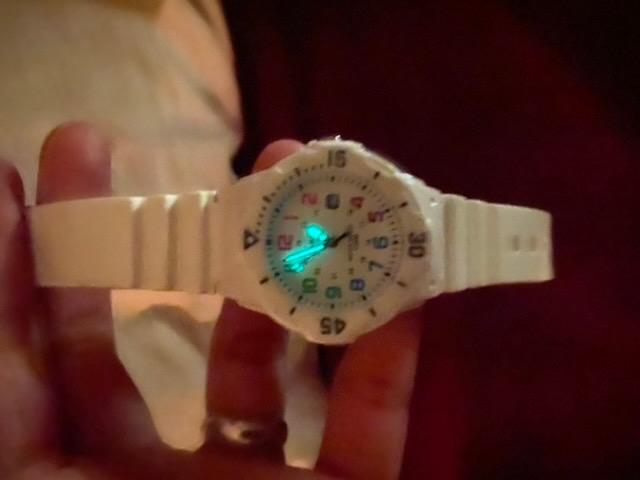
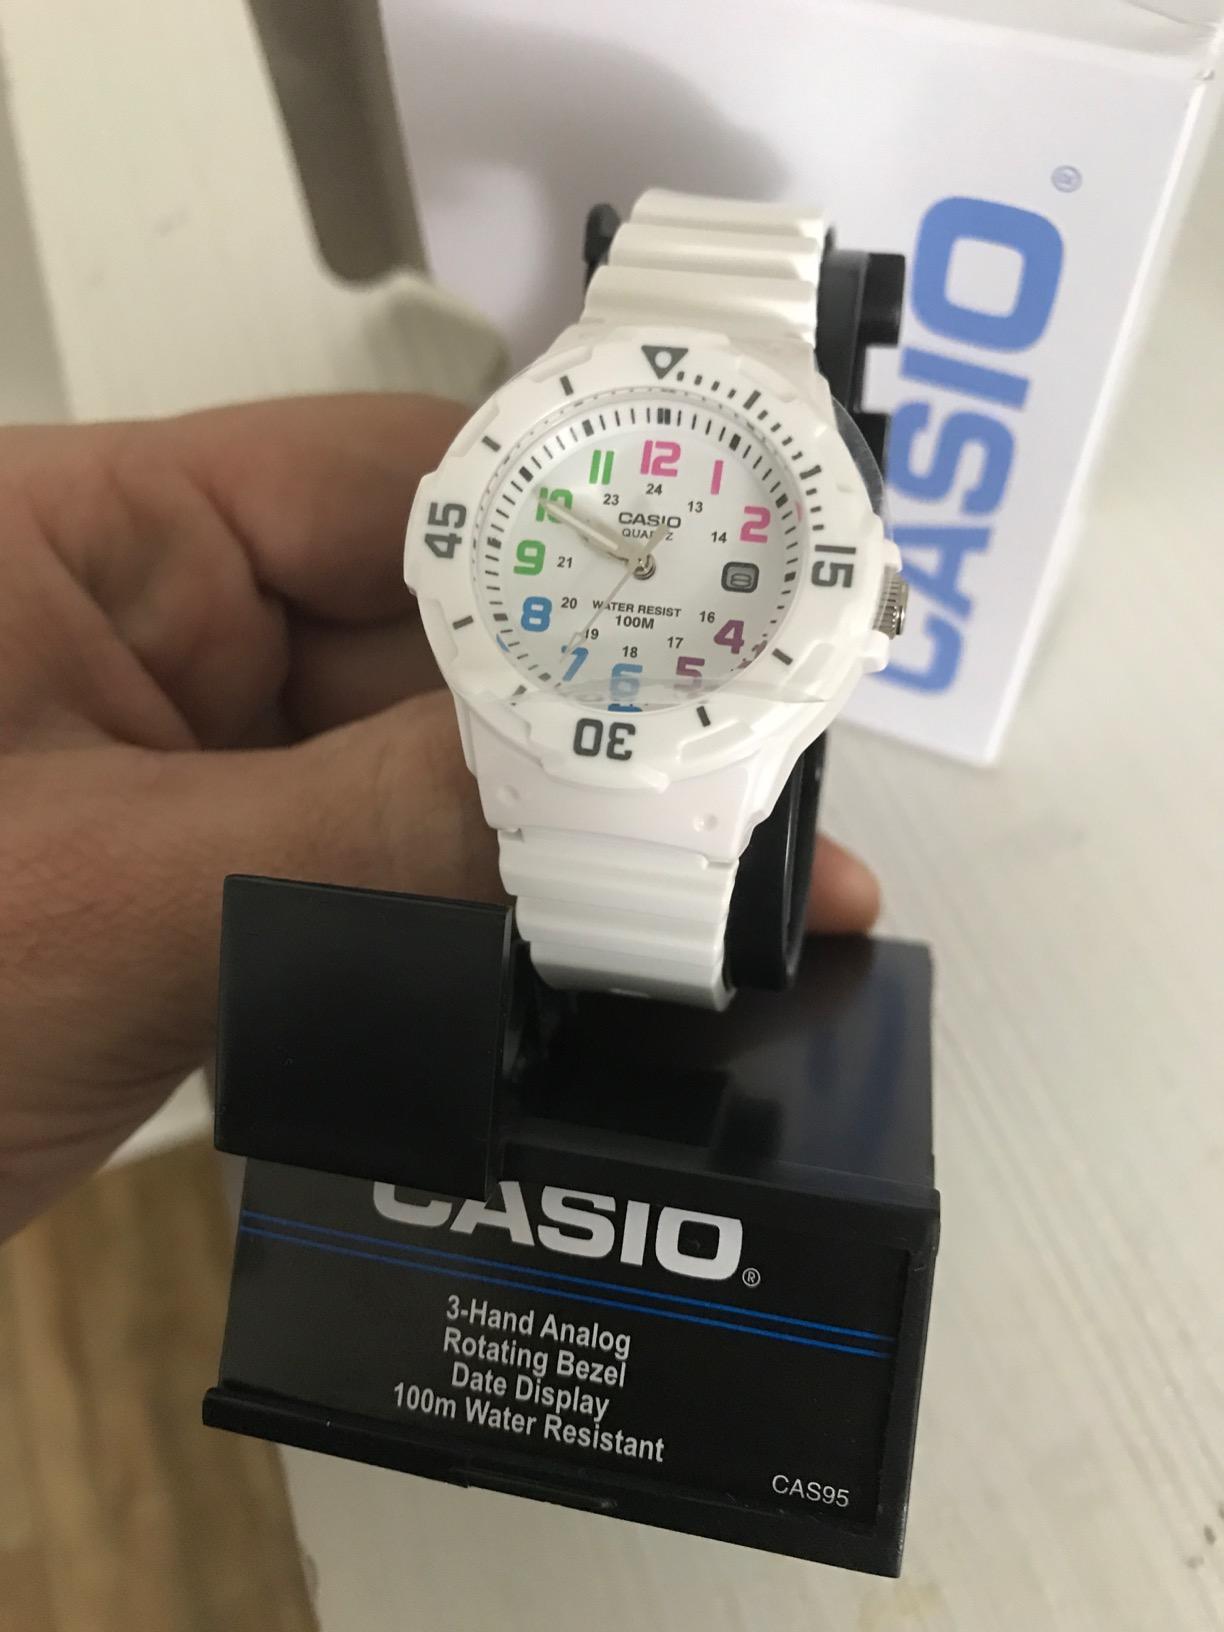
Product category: accessories_watch
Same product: yes